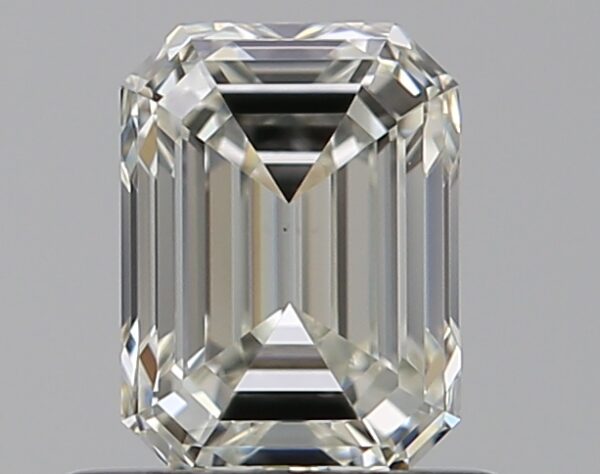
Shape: emerald
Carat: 0.7
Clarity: VS1
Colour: J
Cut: VG
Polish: EX
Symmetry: VG
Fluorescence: F
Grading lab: GIA
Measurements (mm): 5.71 x 4.21 x 2.94